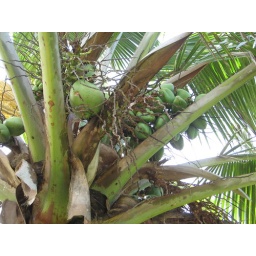
by the black sand beach on the road to Hana